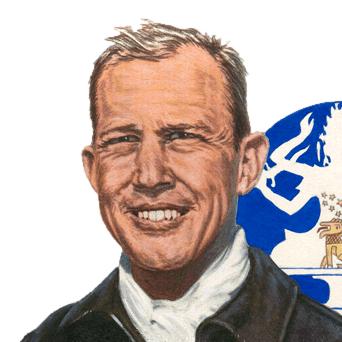
Age: 91